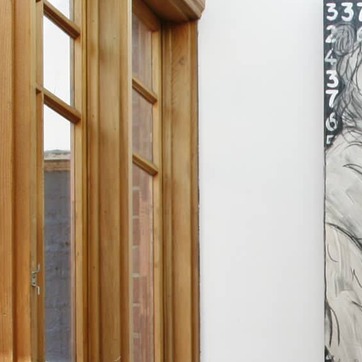
Material: wood